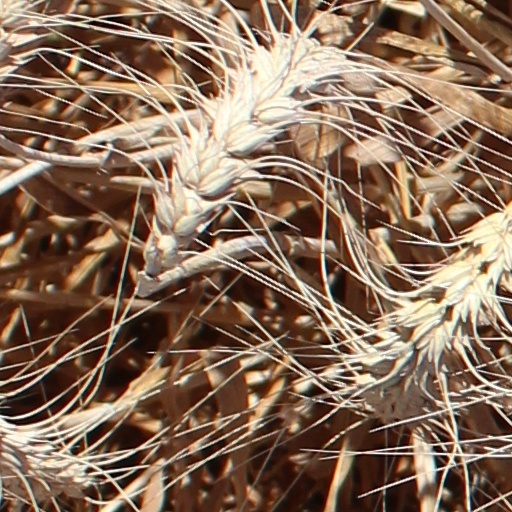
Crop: wheat